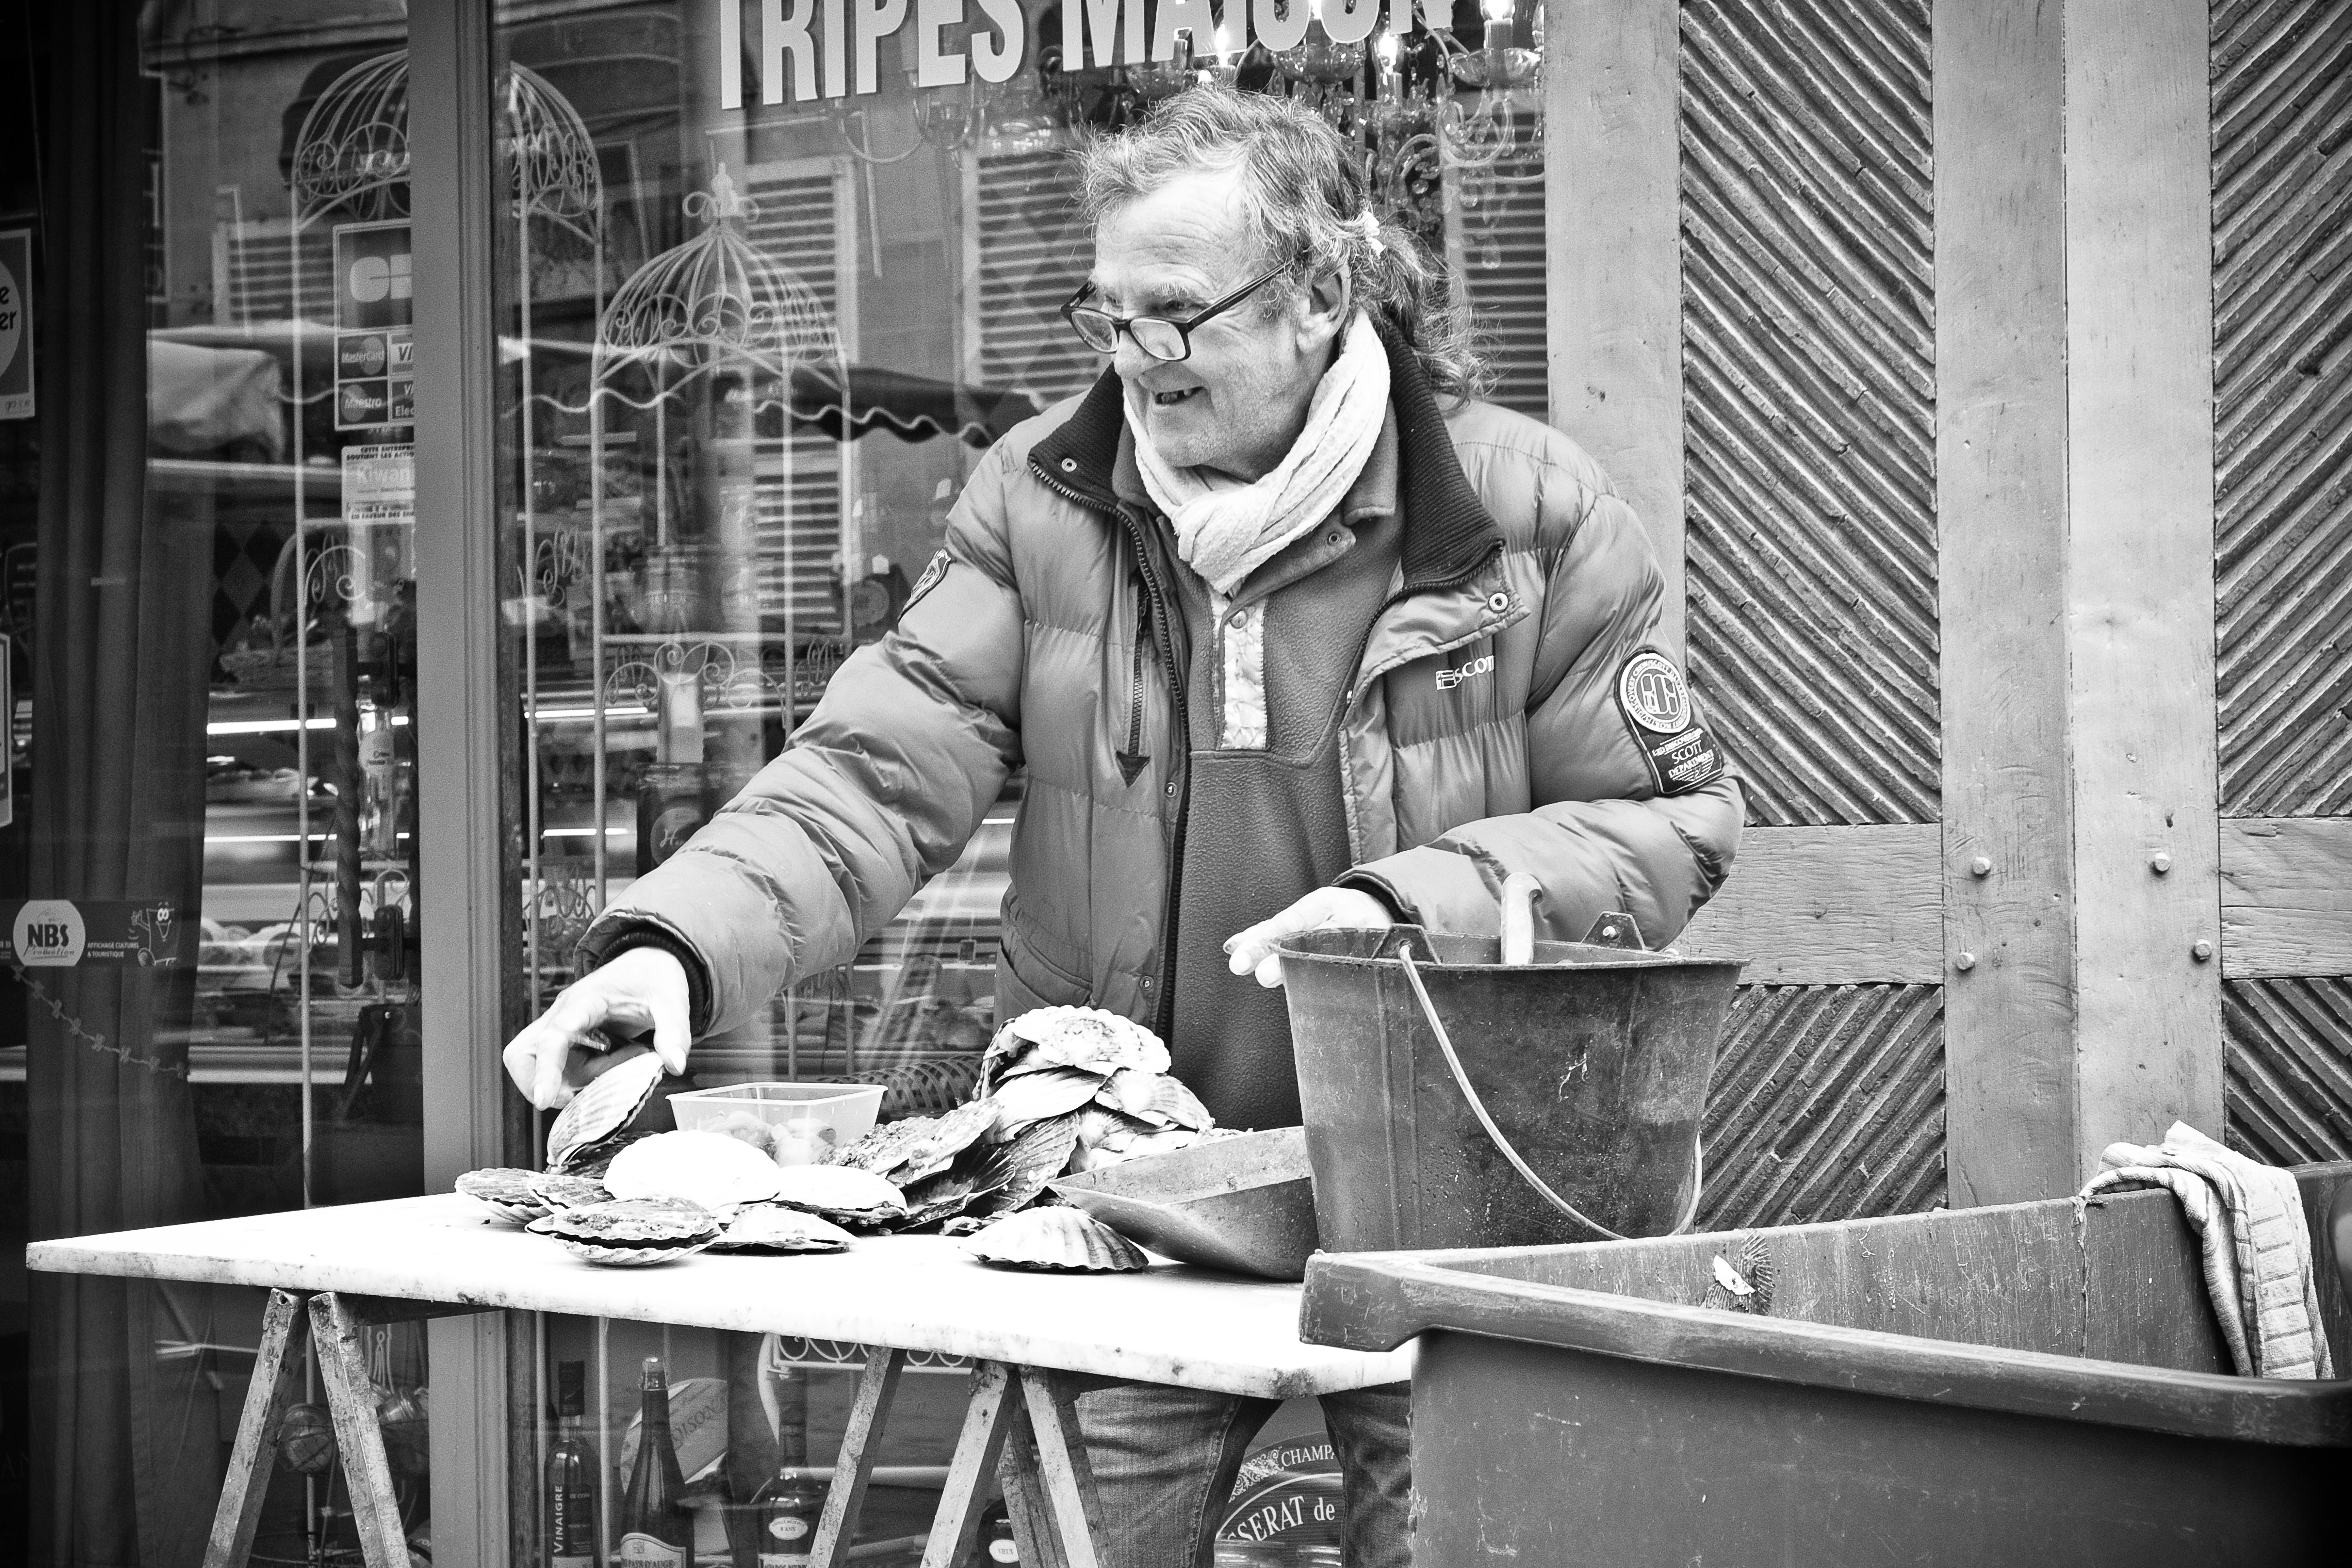
black and white, road, white, street, photography, urban, travel, france, fujifilm, monochrome, bw, blackandwhite, blackwhite, infrastructure, ngc, photograph, normandy, fuji, stphotographia, fujixt1, fujix, noireblanc, bayeux, rance, monochrome photography